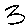
Label: 3